Bastrop Academy

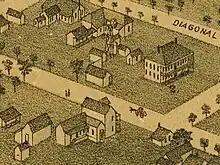
Bastrop Academy, 1887 "Diagonal Street" is now Church Street Allen-Fowler House in foreground.

Bastrop Academy, later renamed Bastrop Military Institute, was located in Bastrop, Texas. The institute was moved to Austin in 1870 and renamed to Texas Military Institute.